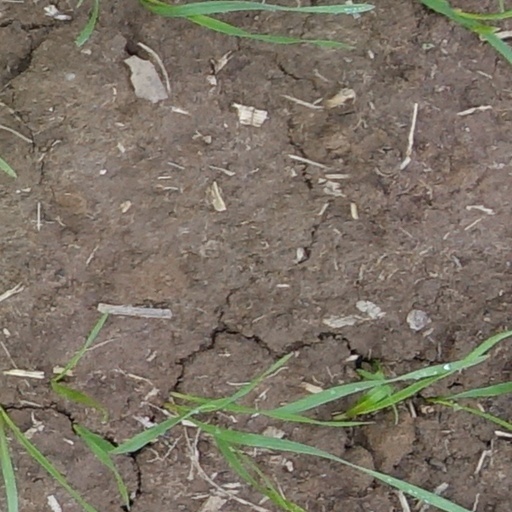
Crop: wheat